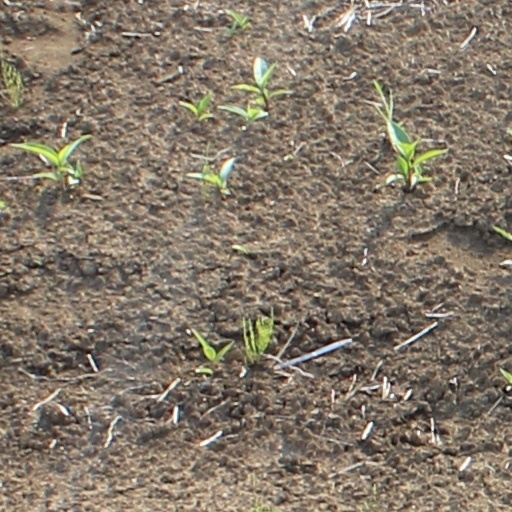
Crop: wheat